Plaošnik

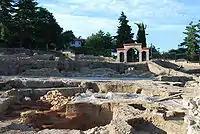
Plaošnik

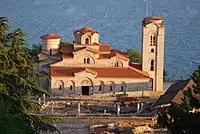
St. Clement's Church

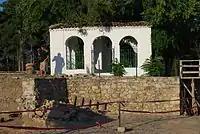
Muslim tombs

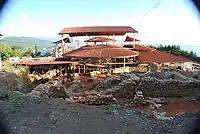
Christian basilica

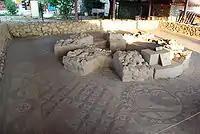
The Baptistery

Plaošnik or simply Plaoš is an archaeological site and holy place in Ohrid, North Macedonia, located 250 meters south of Samuil's Fortress. The site is in the process of being restored to its original condition.